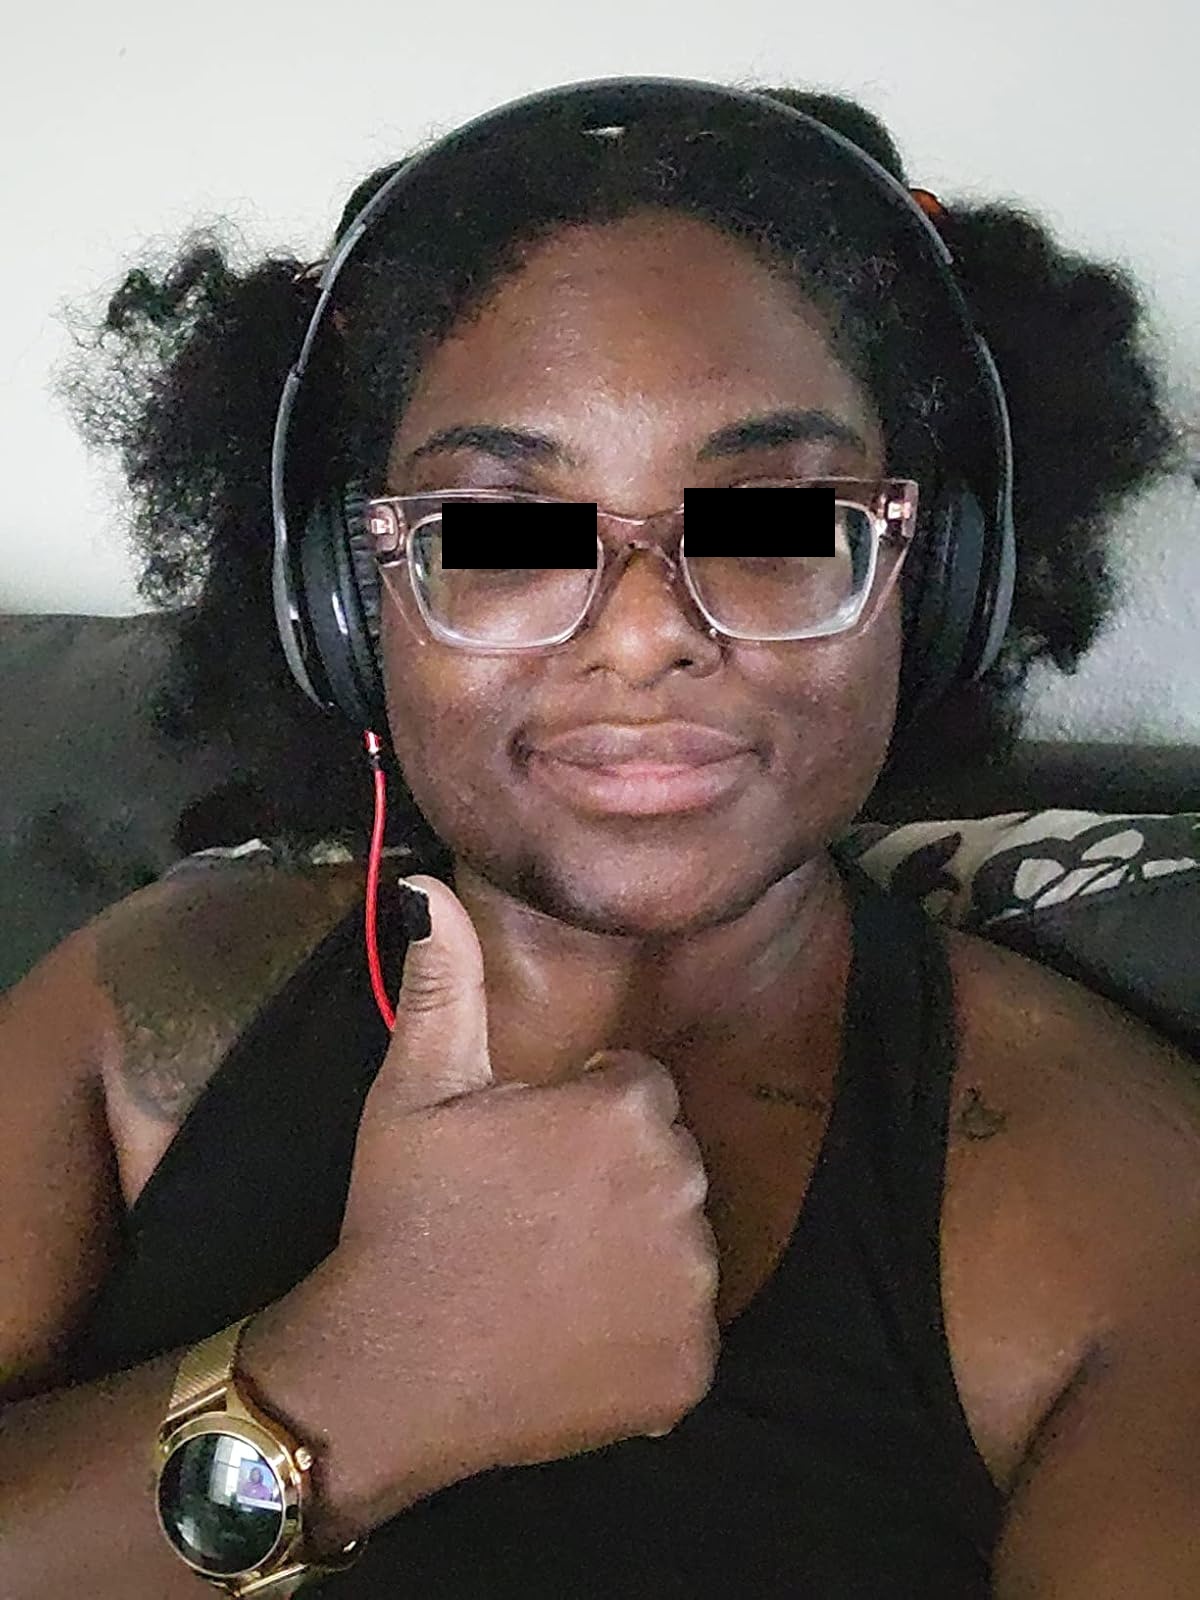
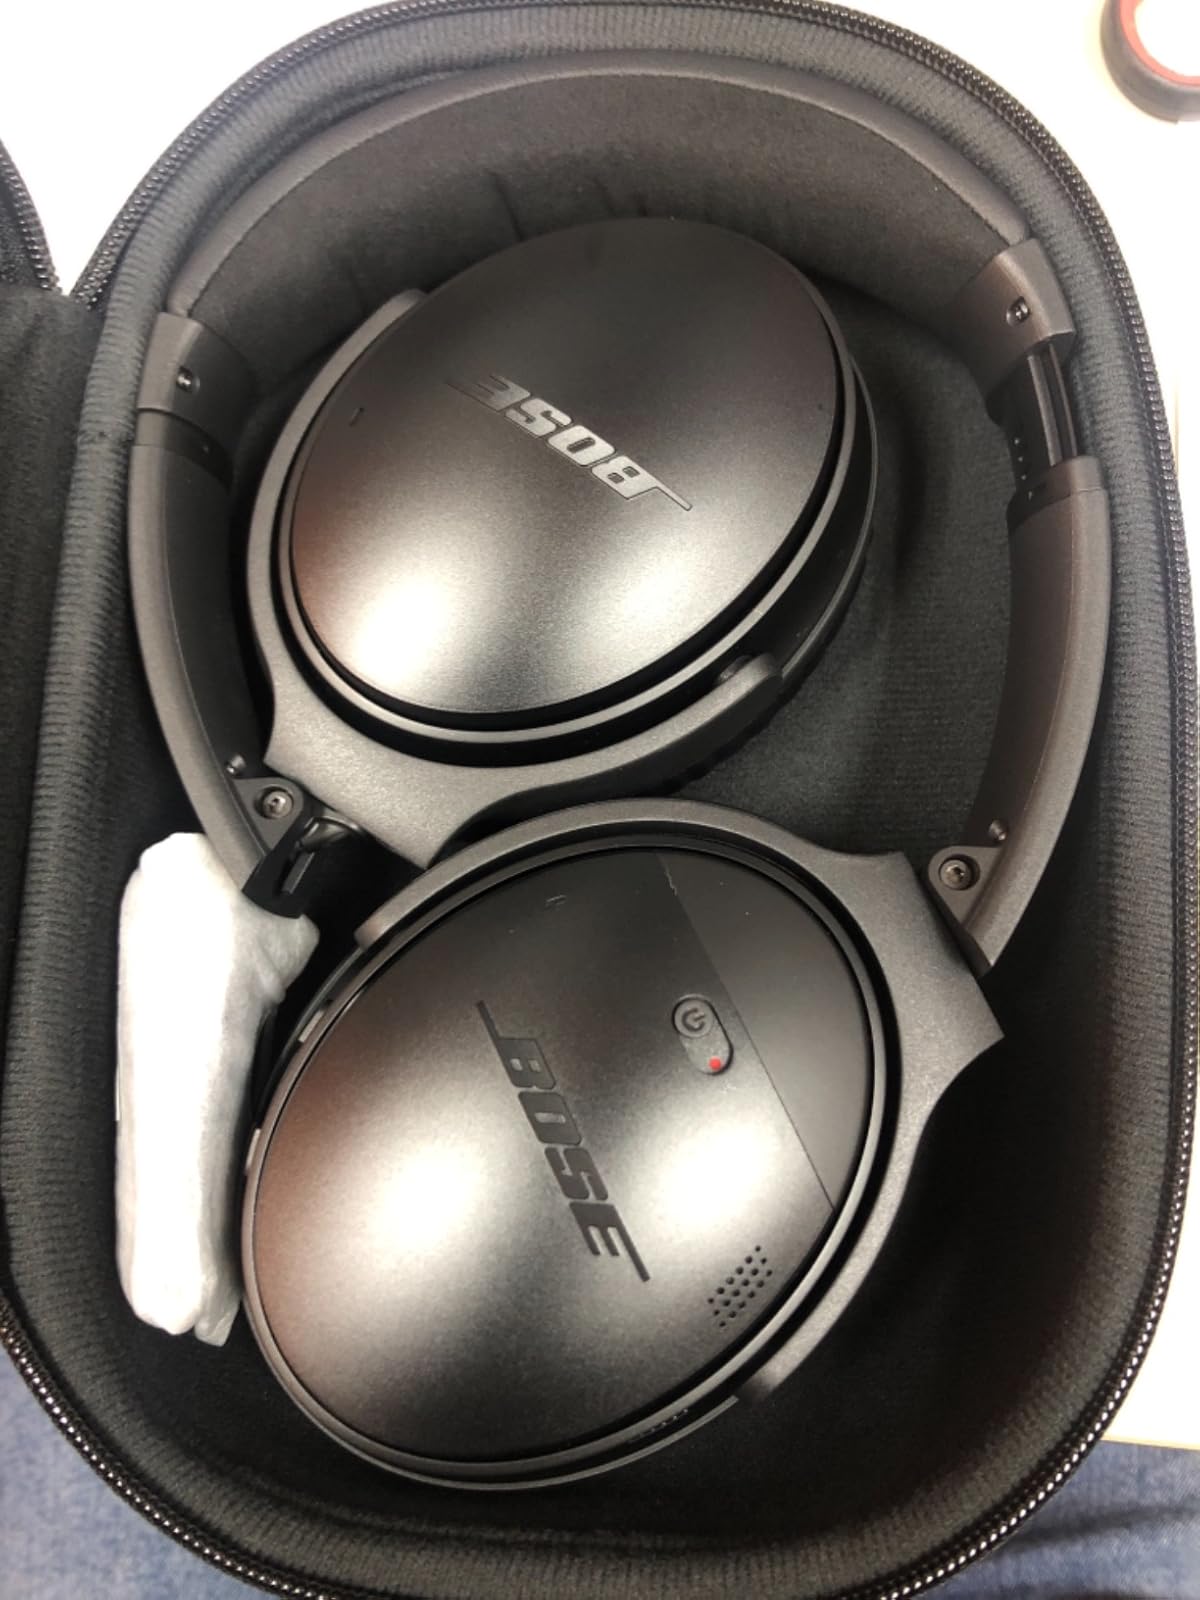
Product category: headphones
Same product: no